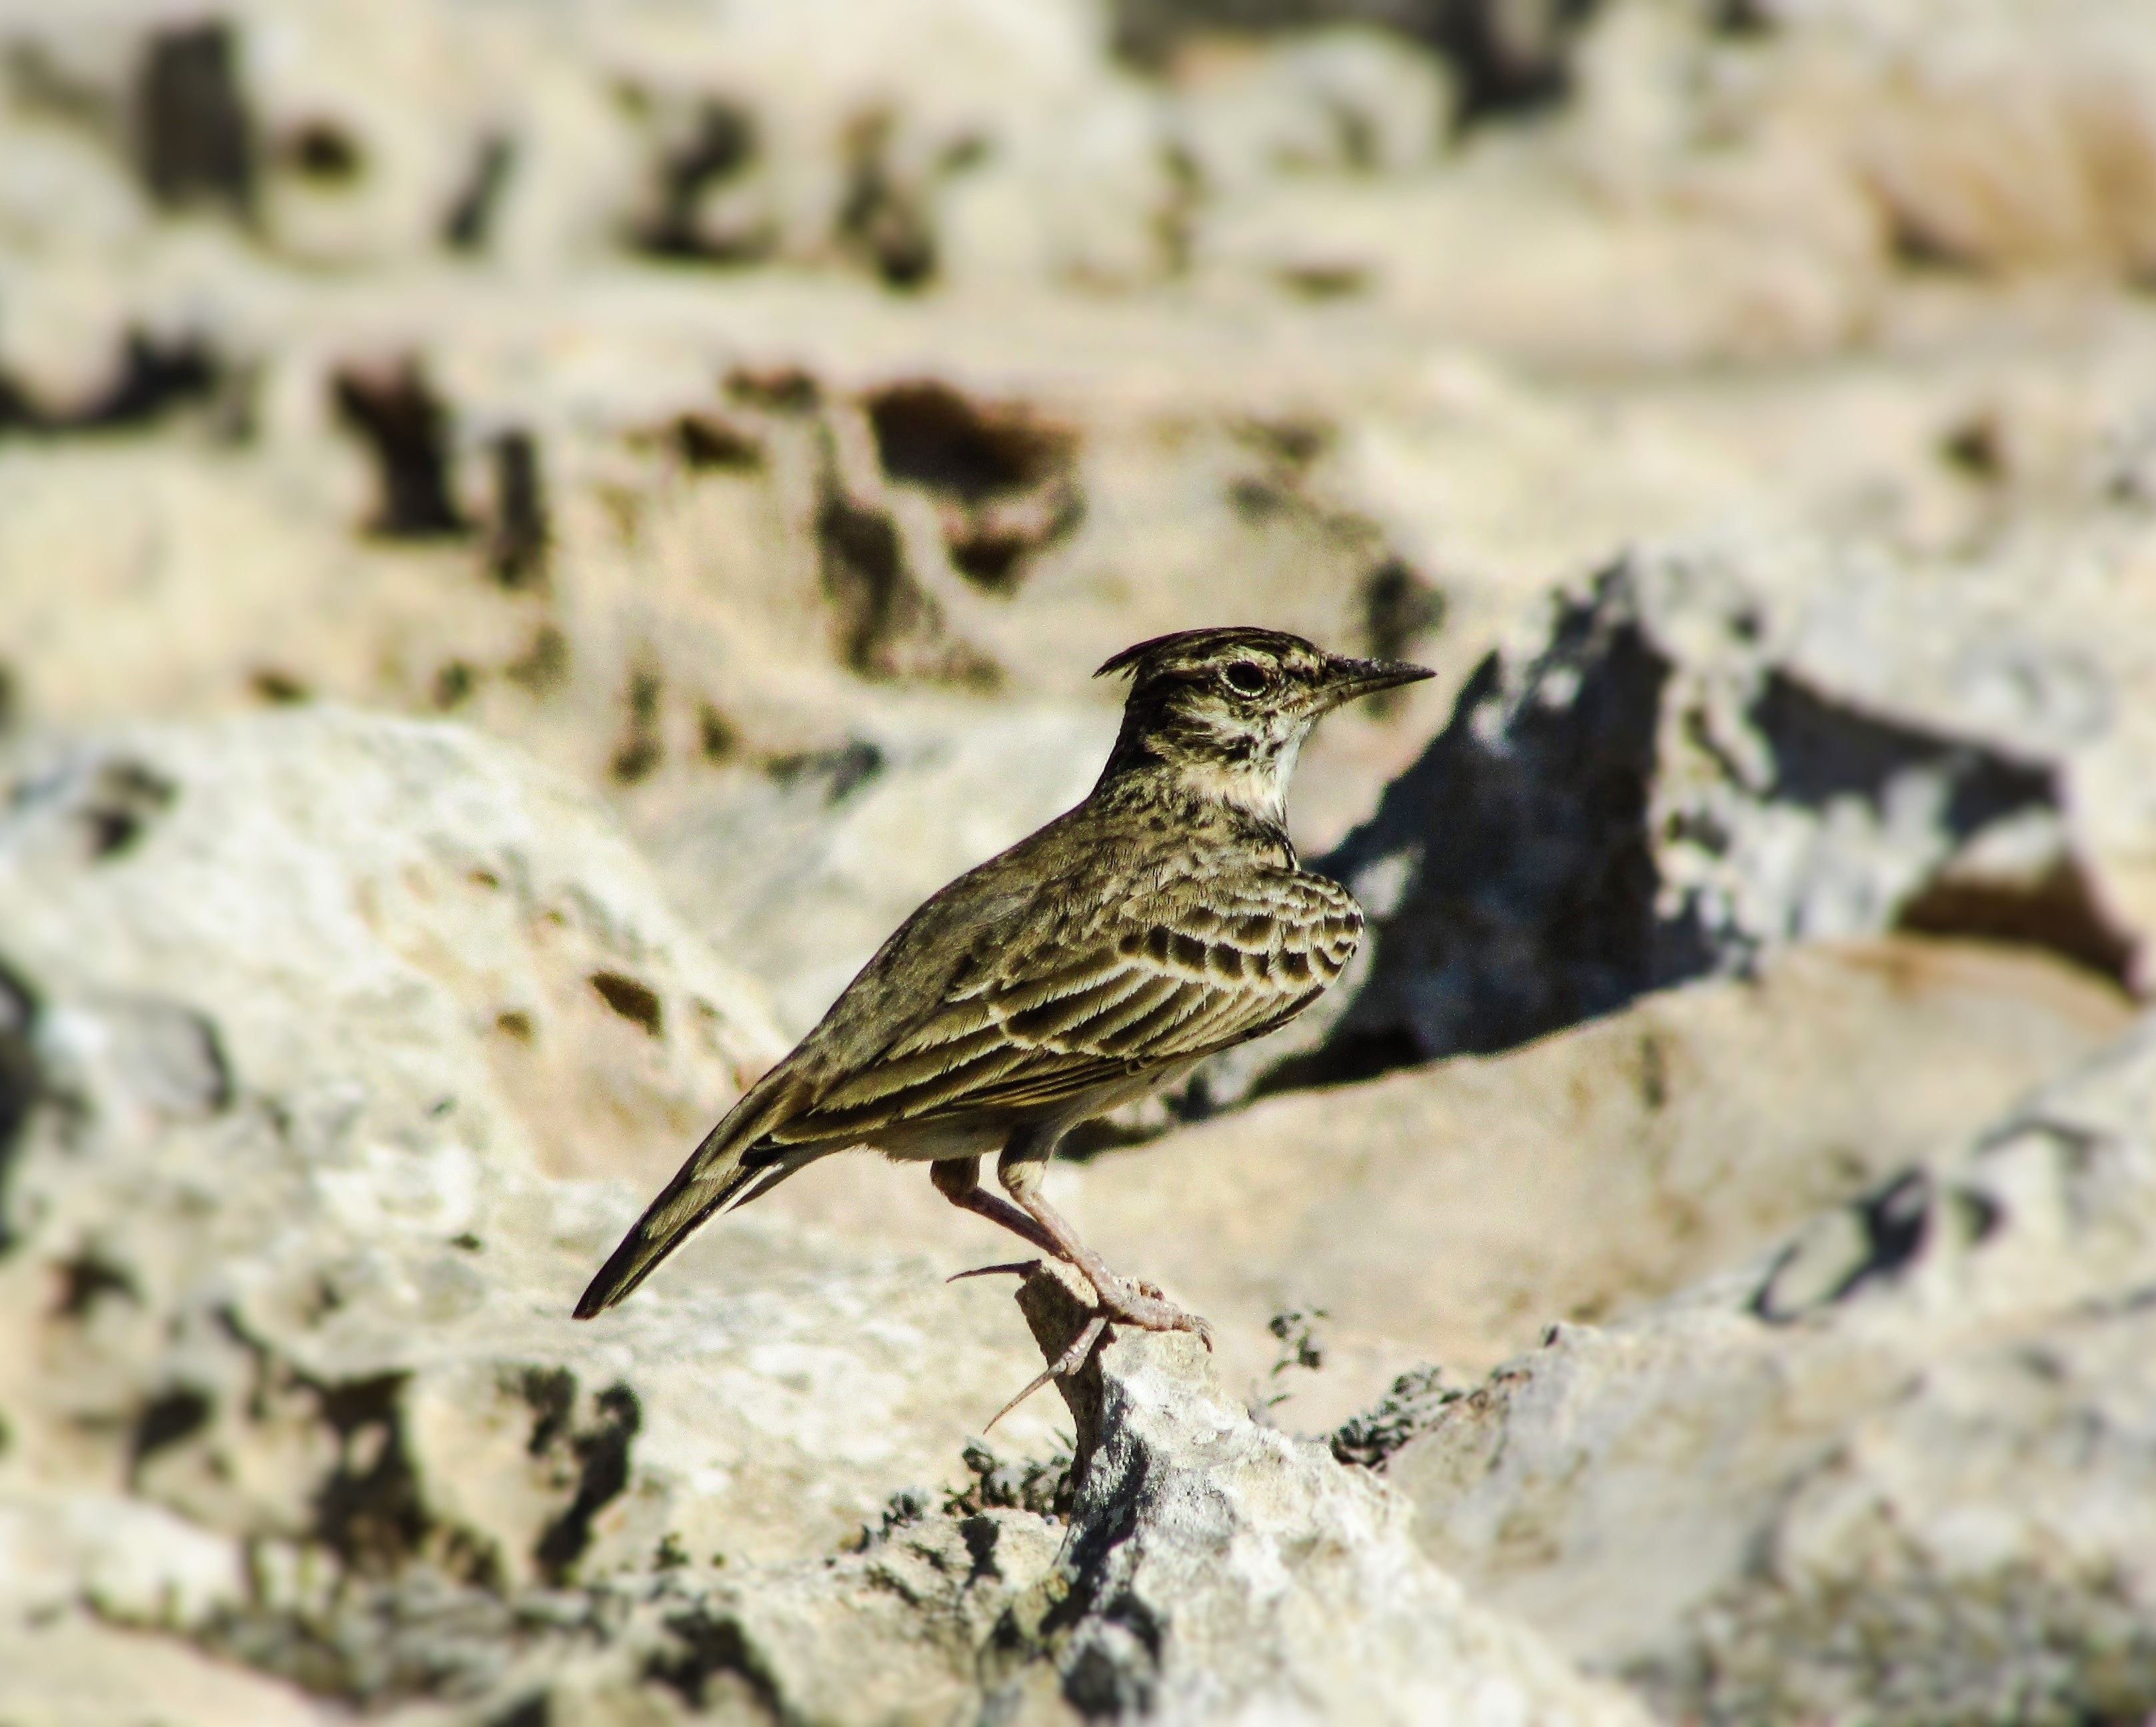
nature, bird, animal, wildlife, wild, fauna, vertebrate, sparrow, birdwatching, cyprus, lark, house sparrow, perching bird